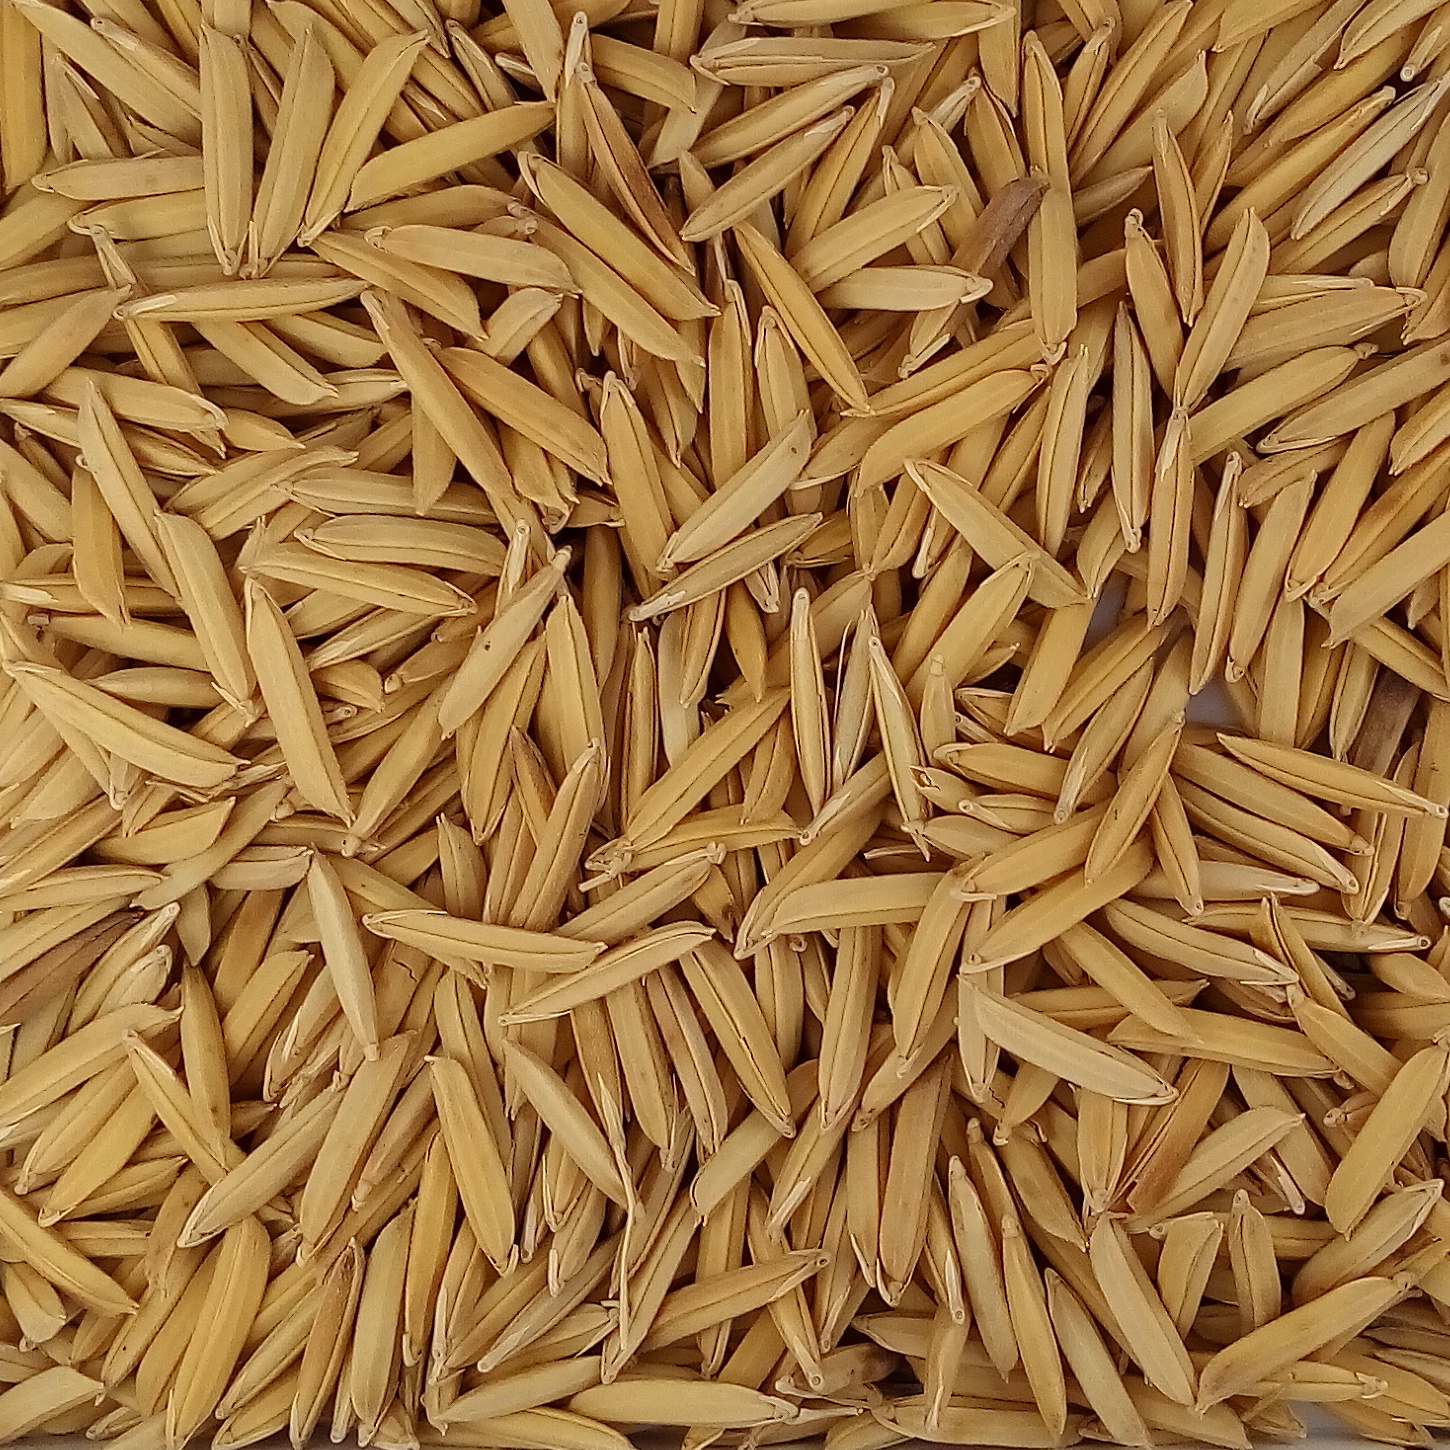
Rice seed variety: 1509